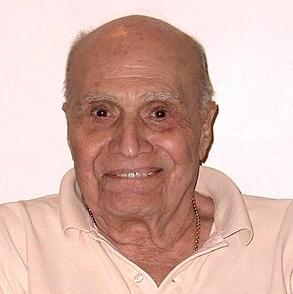
Age: 84